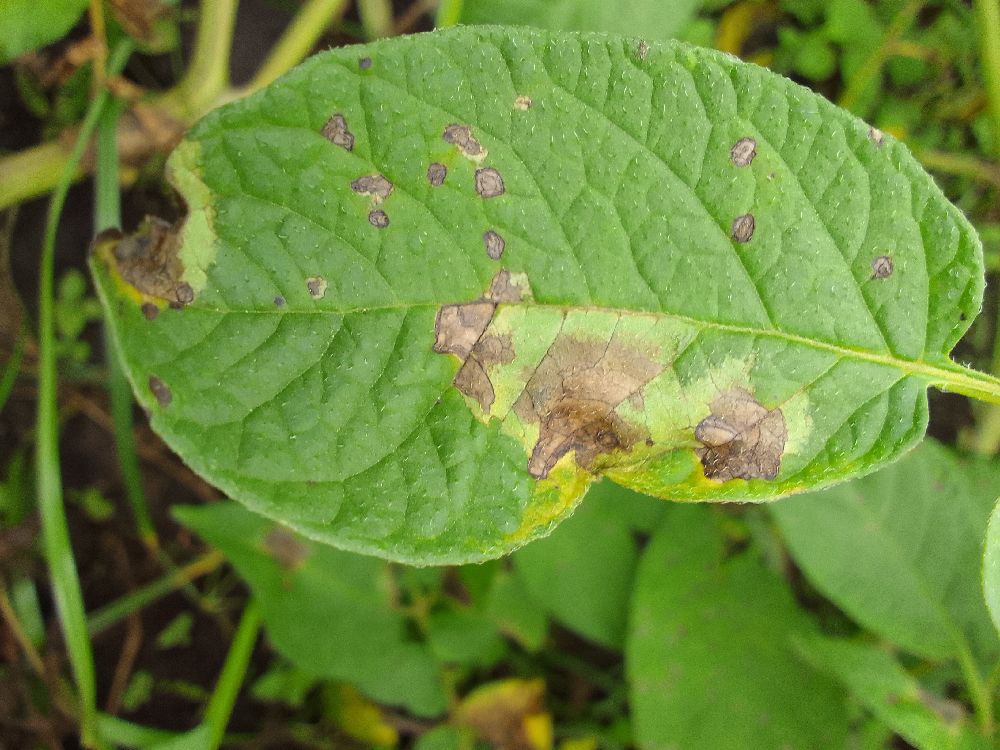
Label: Late blight